Henry Lawrence (Indian Army officer)

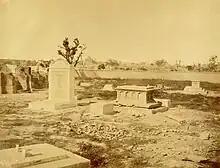
Graves of General Neill and others (left) and Lawrence's tomb (right) at the Residency, Lucknow

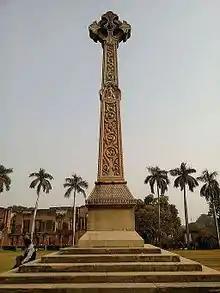
High cross memorial to Lawrence at the Residency, Lucknow

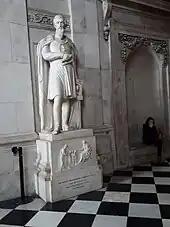
Memorial to Lawrence in St Paul's Cathedral, London

In May 1857, two months after assuming his post in Oudh, the Indian Rebellion of 1857 commenced. Lawrence earned praise for the prompt and decisive handling of an insurrection of an irregular native regiment near Lucknow, and was in turn awarded full military and civil authority by the Governor-General, Lord Canning. He arranged for a garrison in Lucknow of some 1700 men, and took refuge in the British residency. Such was his assured handling of the crisis, that the British government and Board of Directors of the East India Company found it necessary to nominate him as provisional Governor-General of India in the event of the death or resignation of Lord Canning.